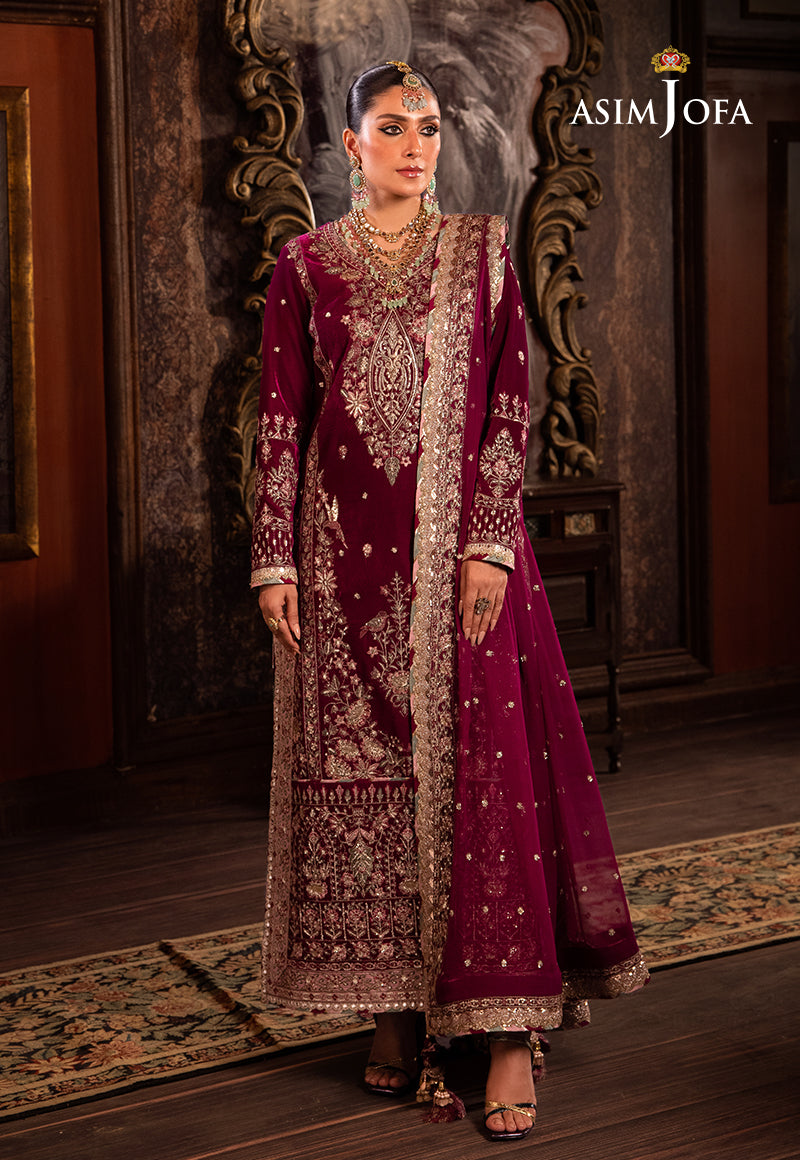
burgundy jodha embroidered salwar